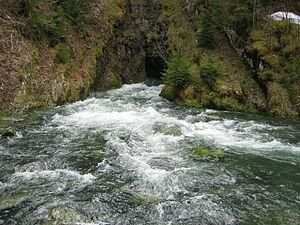
Source karstique du Doubs - Franche Comté - France.
Cette liste de sources par débit a pour objectif de classer les sources dont le débit moyen est supérieur à 1 000 litres/seconde.
Le Haut-Doubs est la partie montagneuse du département du Doubs en Bourgogne-Franche-Comté, dans le massif du Jura, le long de la frontière suisse avec pour point culminant le mont d'Or à 1 463 m.
Le lac de Saint-Point fait partie des plus vastes lacs naturels de France. Il se situe dans le département du Doubs, au sein du massif du Jura, à une quinzaine de kilomètres de la ville de Pontarlier.